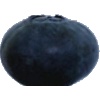
Label: Blueberry 1